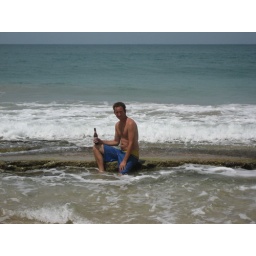
Best seat in the house